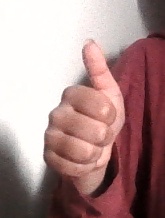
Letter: aleff